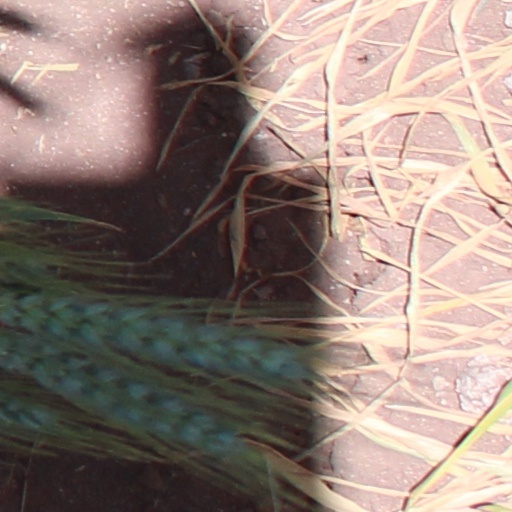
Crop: wheat